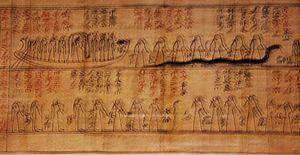
Les Égyptiens de l'Antiquité ont cherché à interpréter tous les phénomènes qu'ils pouvaient observer à travers le prisme de croyances séculaires. La notion de cycle y est essentielle :